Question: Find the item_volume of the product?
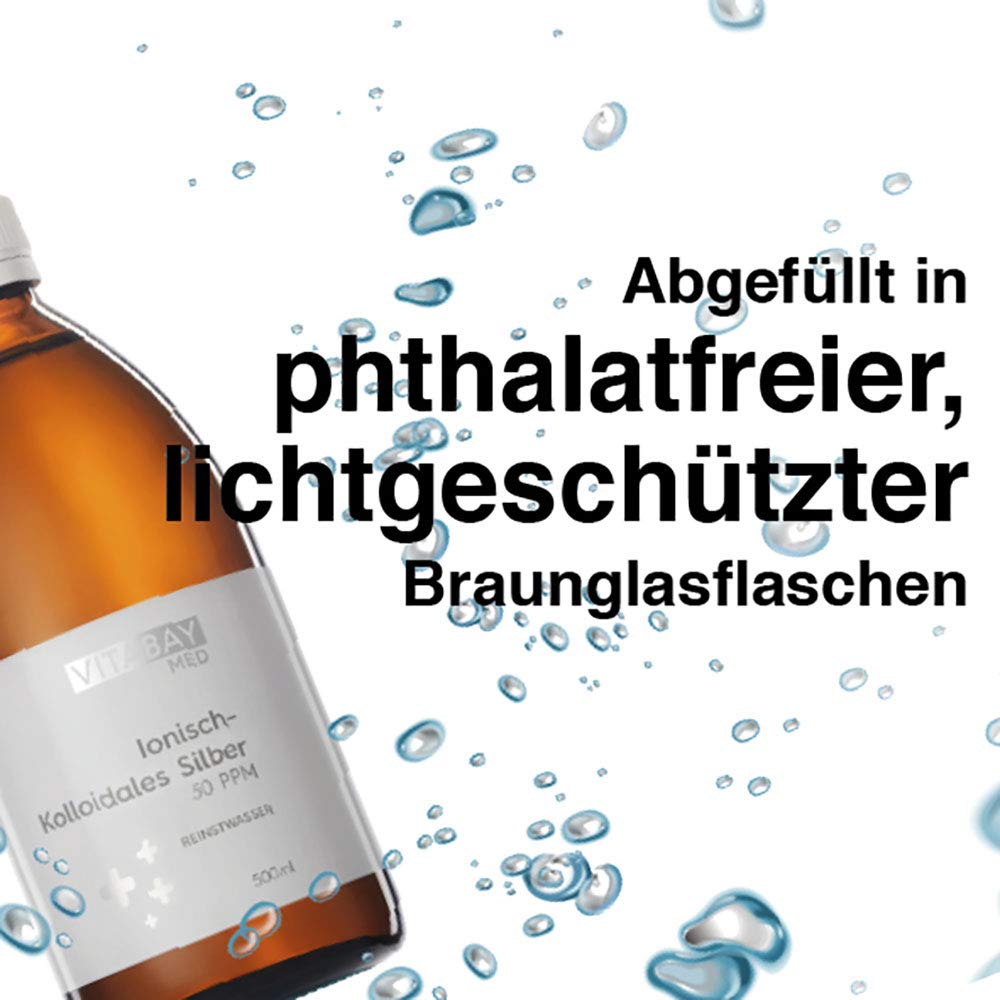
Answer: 500.0 millilitre